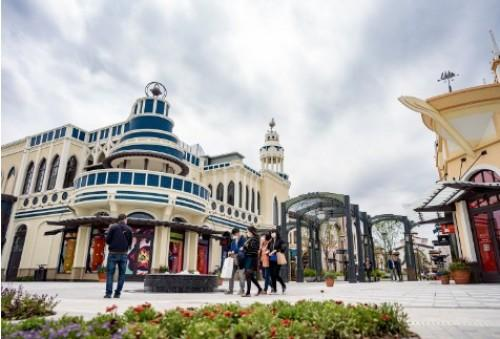
地标名称：比斯特苏州购物村
所在城市：苏州市·吴中区